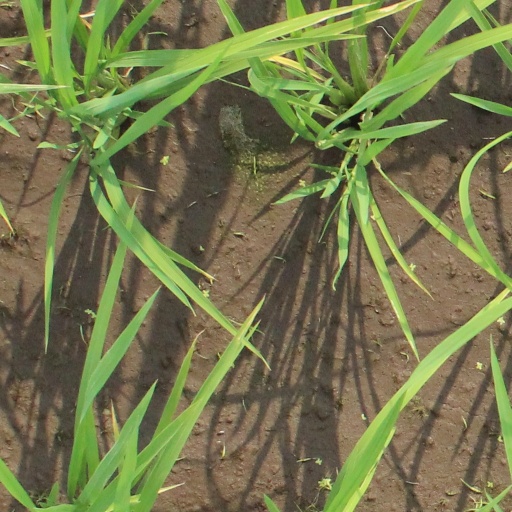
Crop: rice